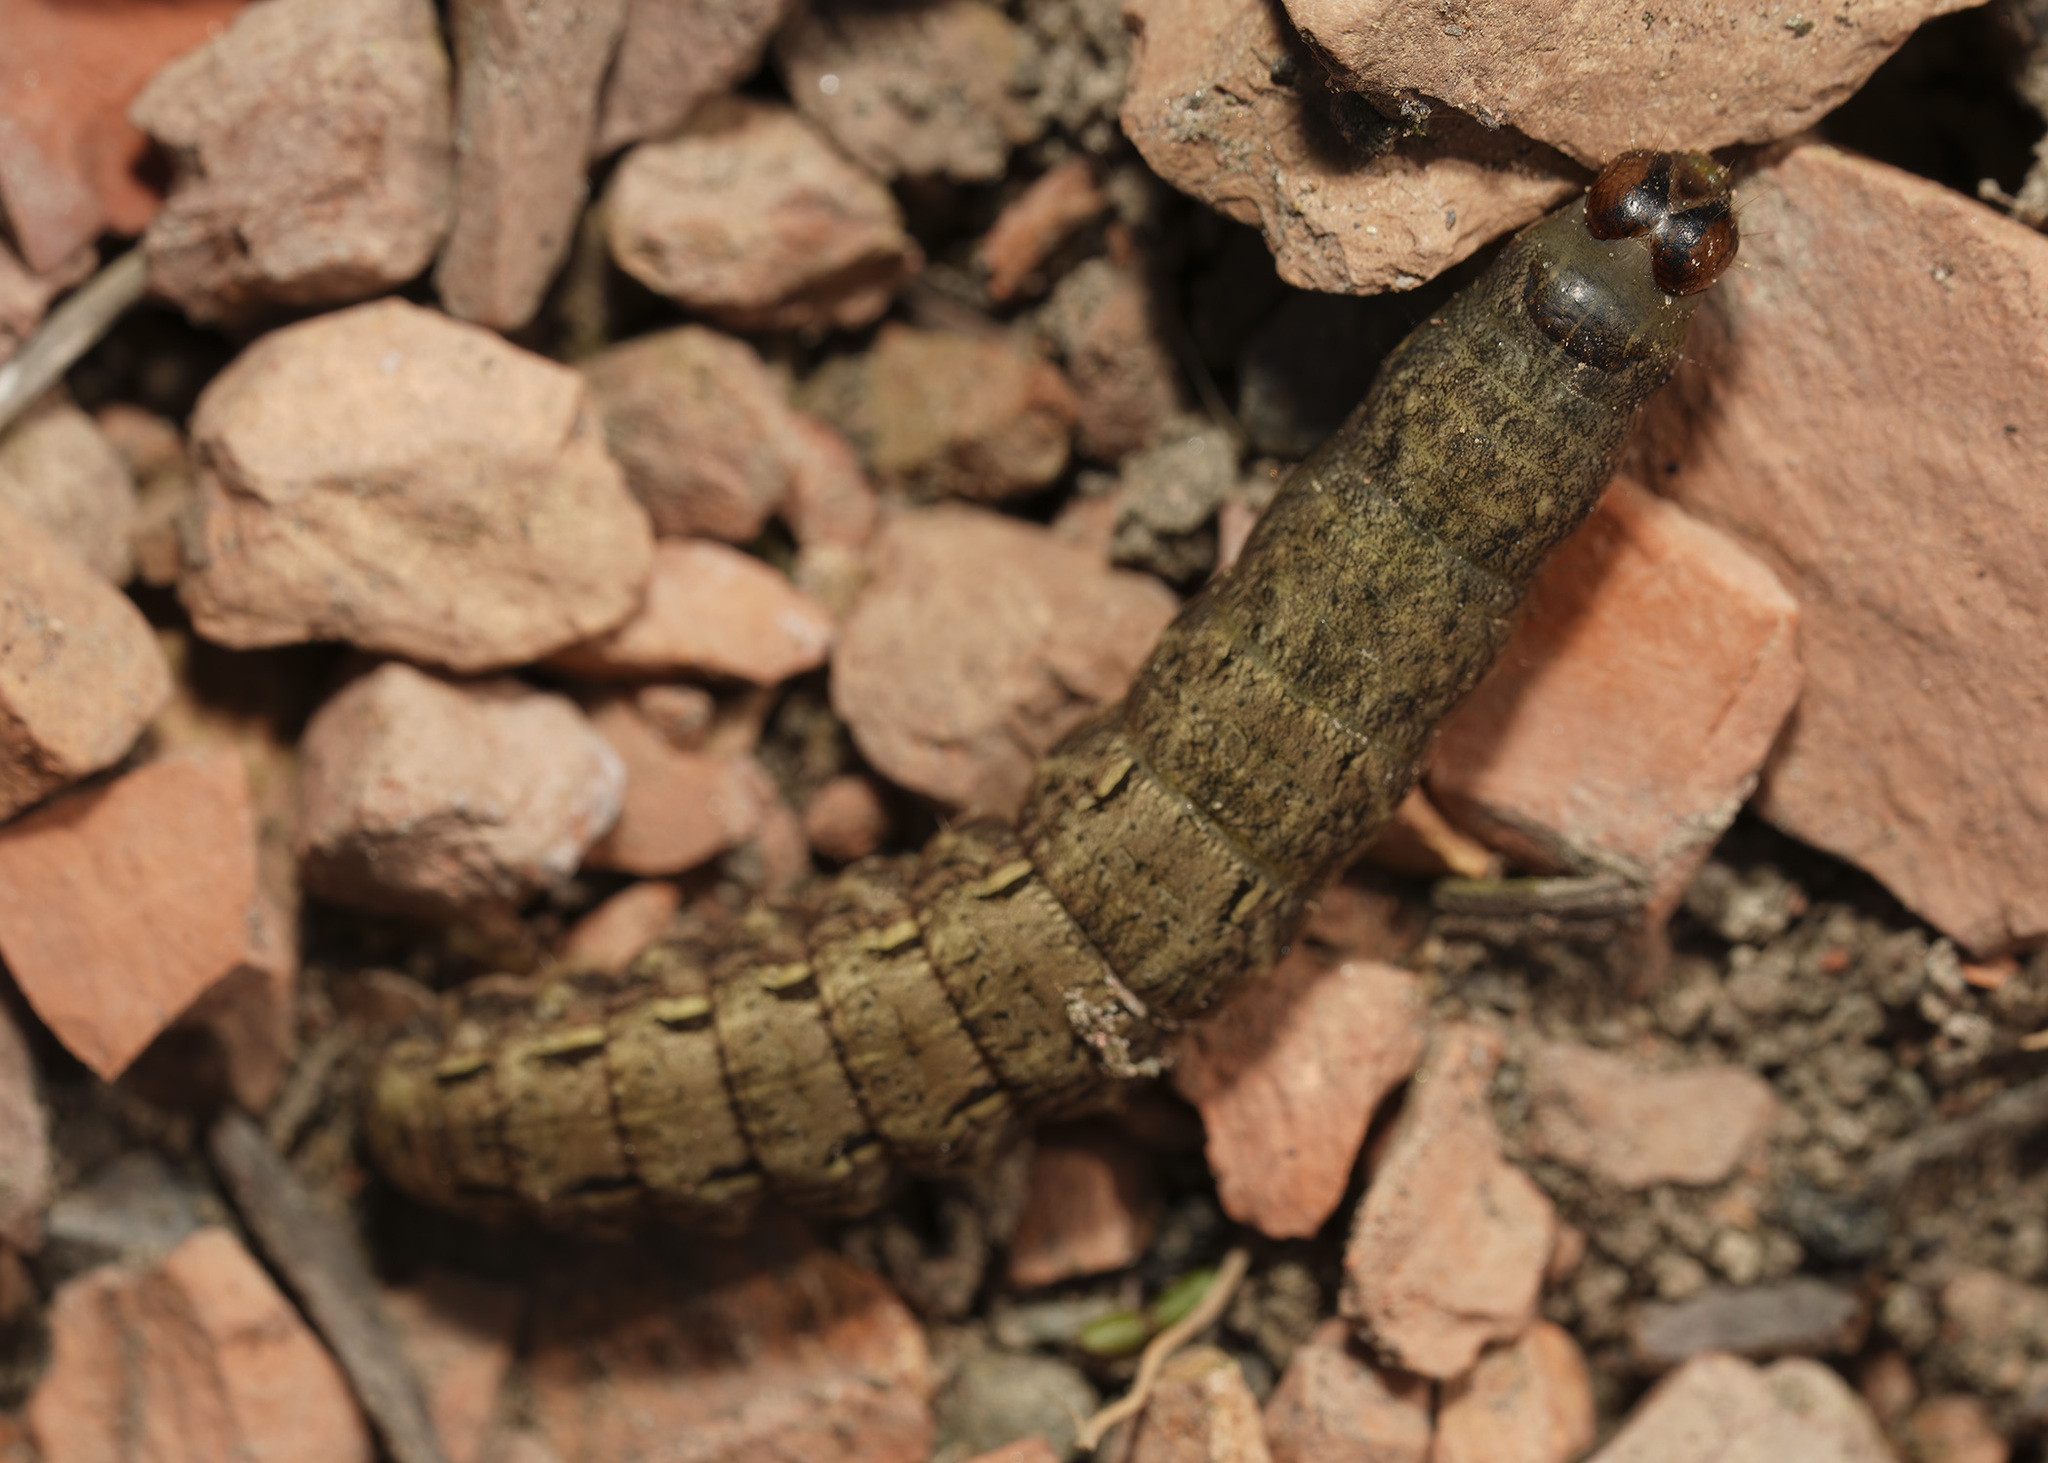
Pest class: cutworms